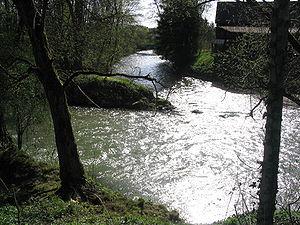
Photo du confluent de la Birse et de la Sorne à Delémont (CH)
La Birse est une rivière suisse, et un affluent du Rhin.